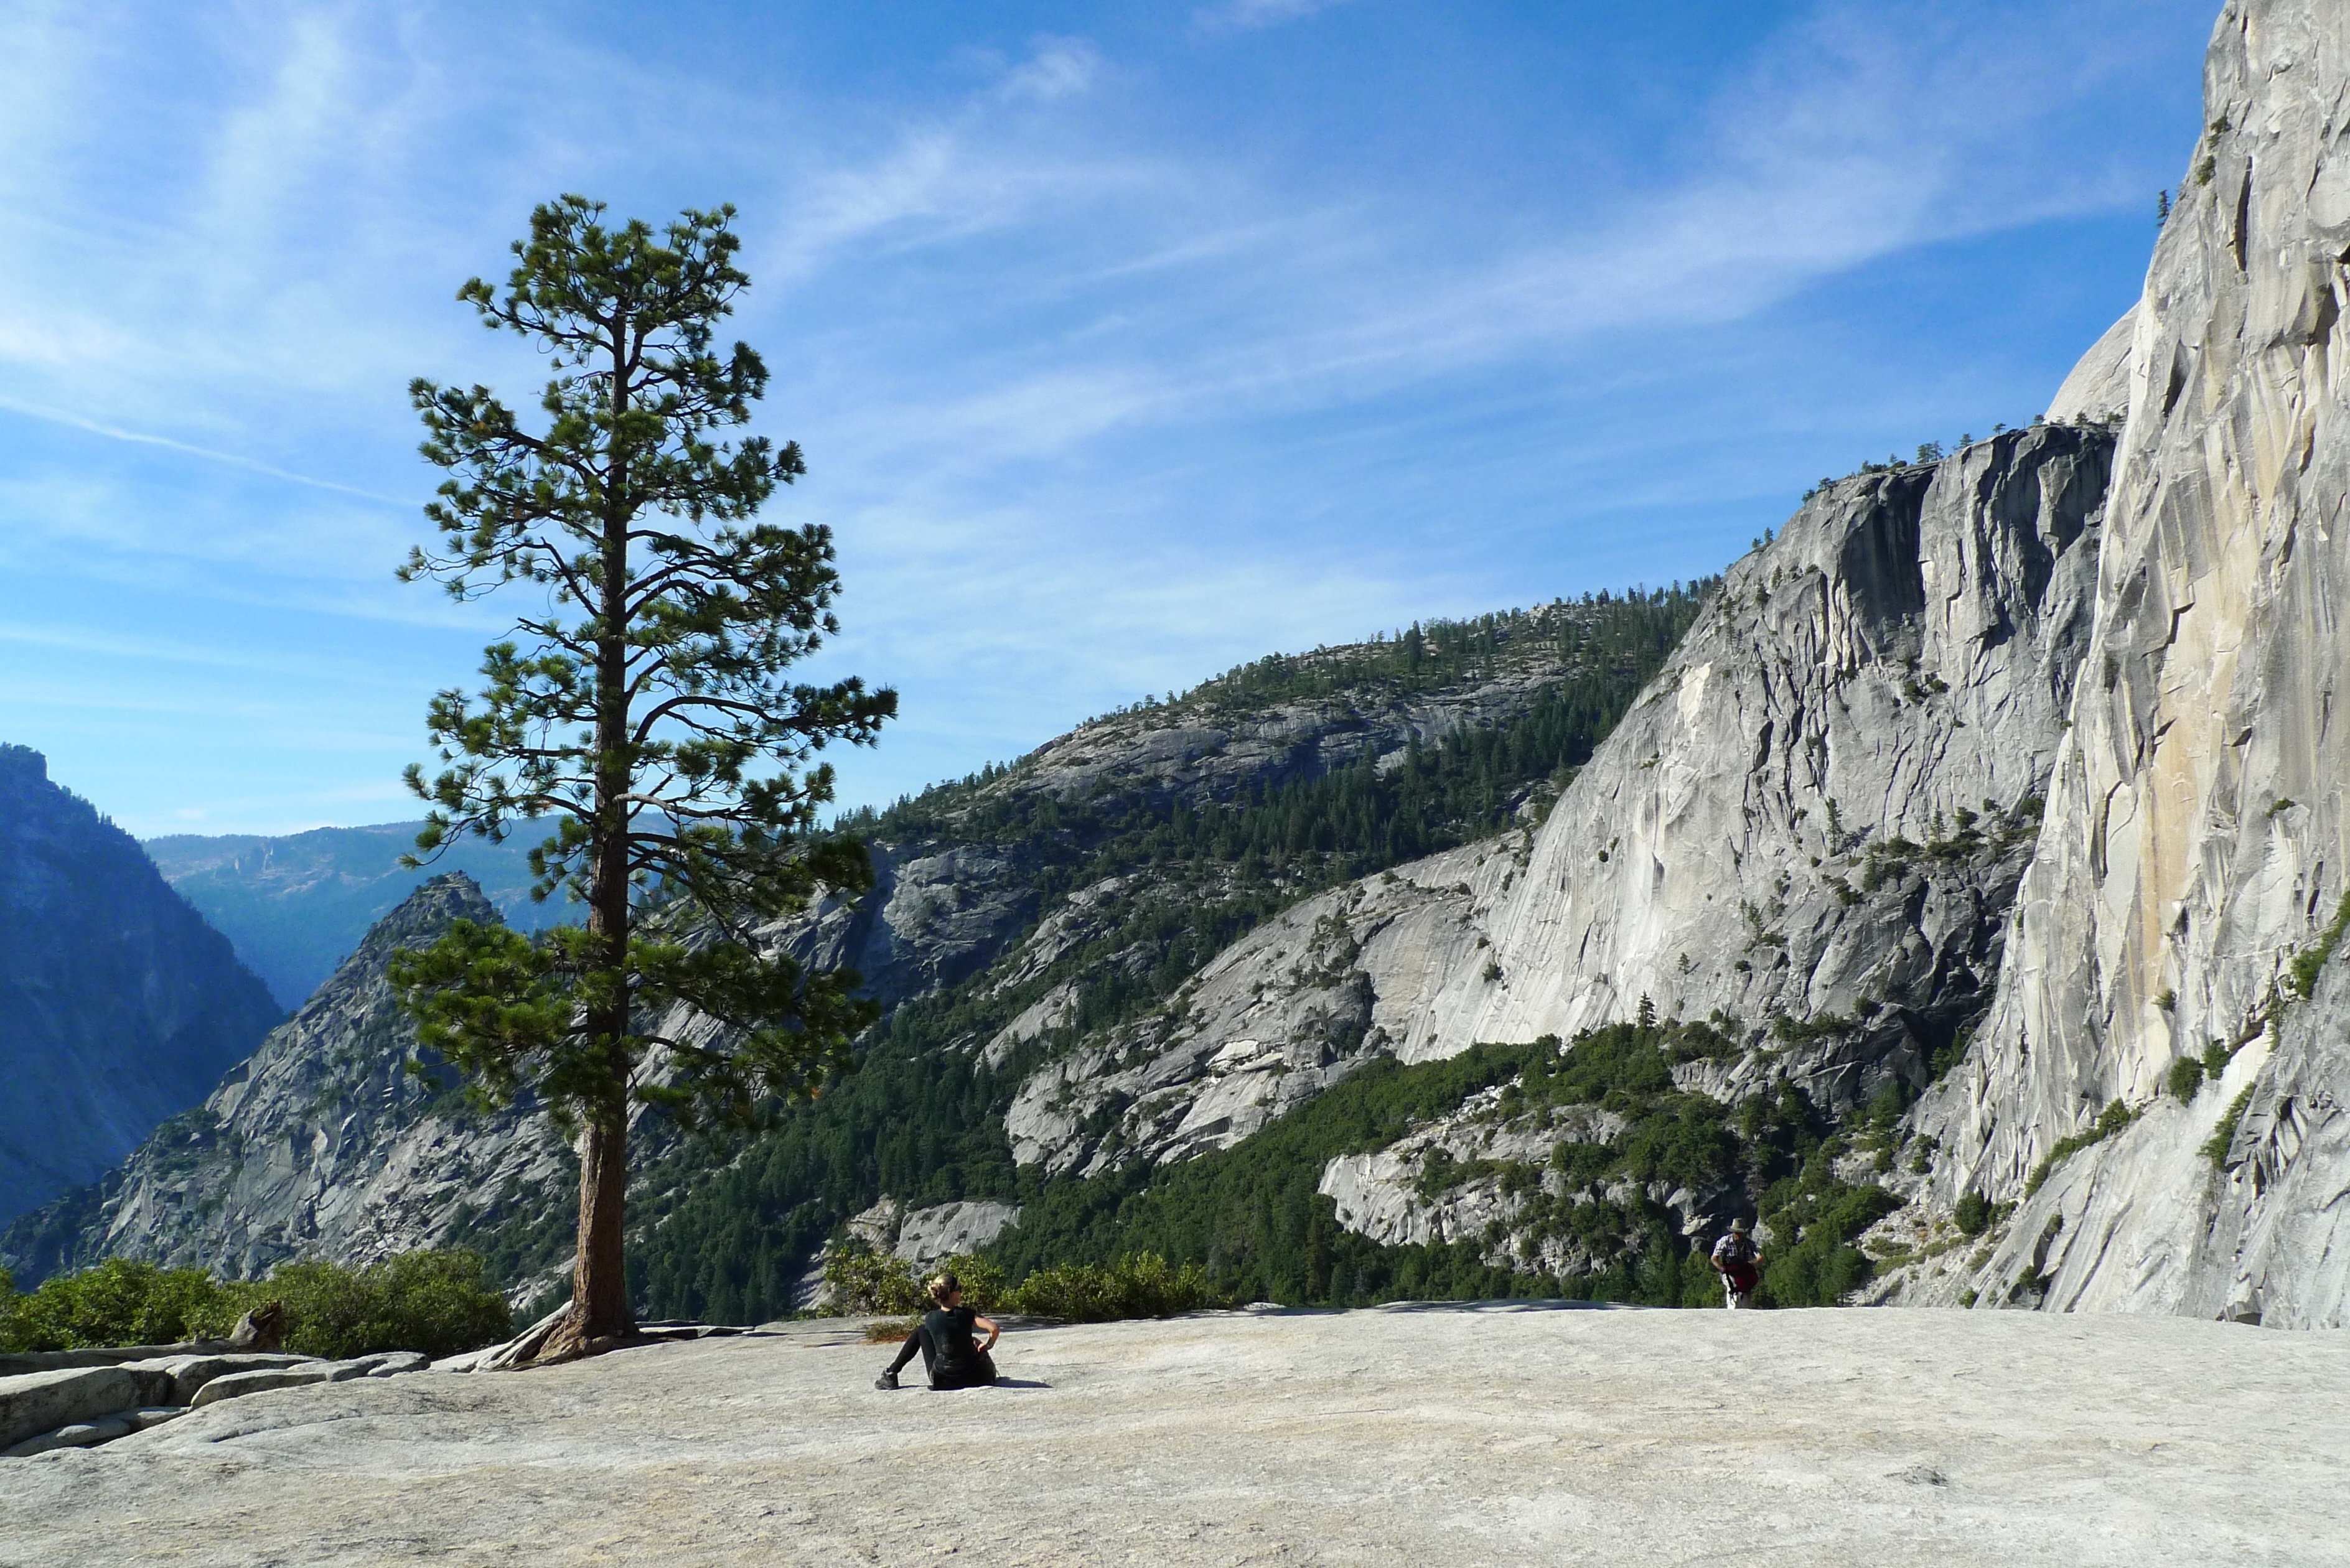
mountainous landforms, mountain, landform, wilderness, mountain range, ridge, rock, adventure, outdoor recreation, badlands, landscape, cliff, walking, valley, alps, recreation, geology, terrain, mountain pass, sports, plateau, national park